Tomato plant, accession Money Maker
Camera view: vertical (180 deg); turntable rotation: 180 degrees
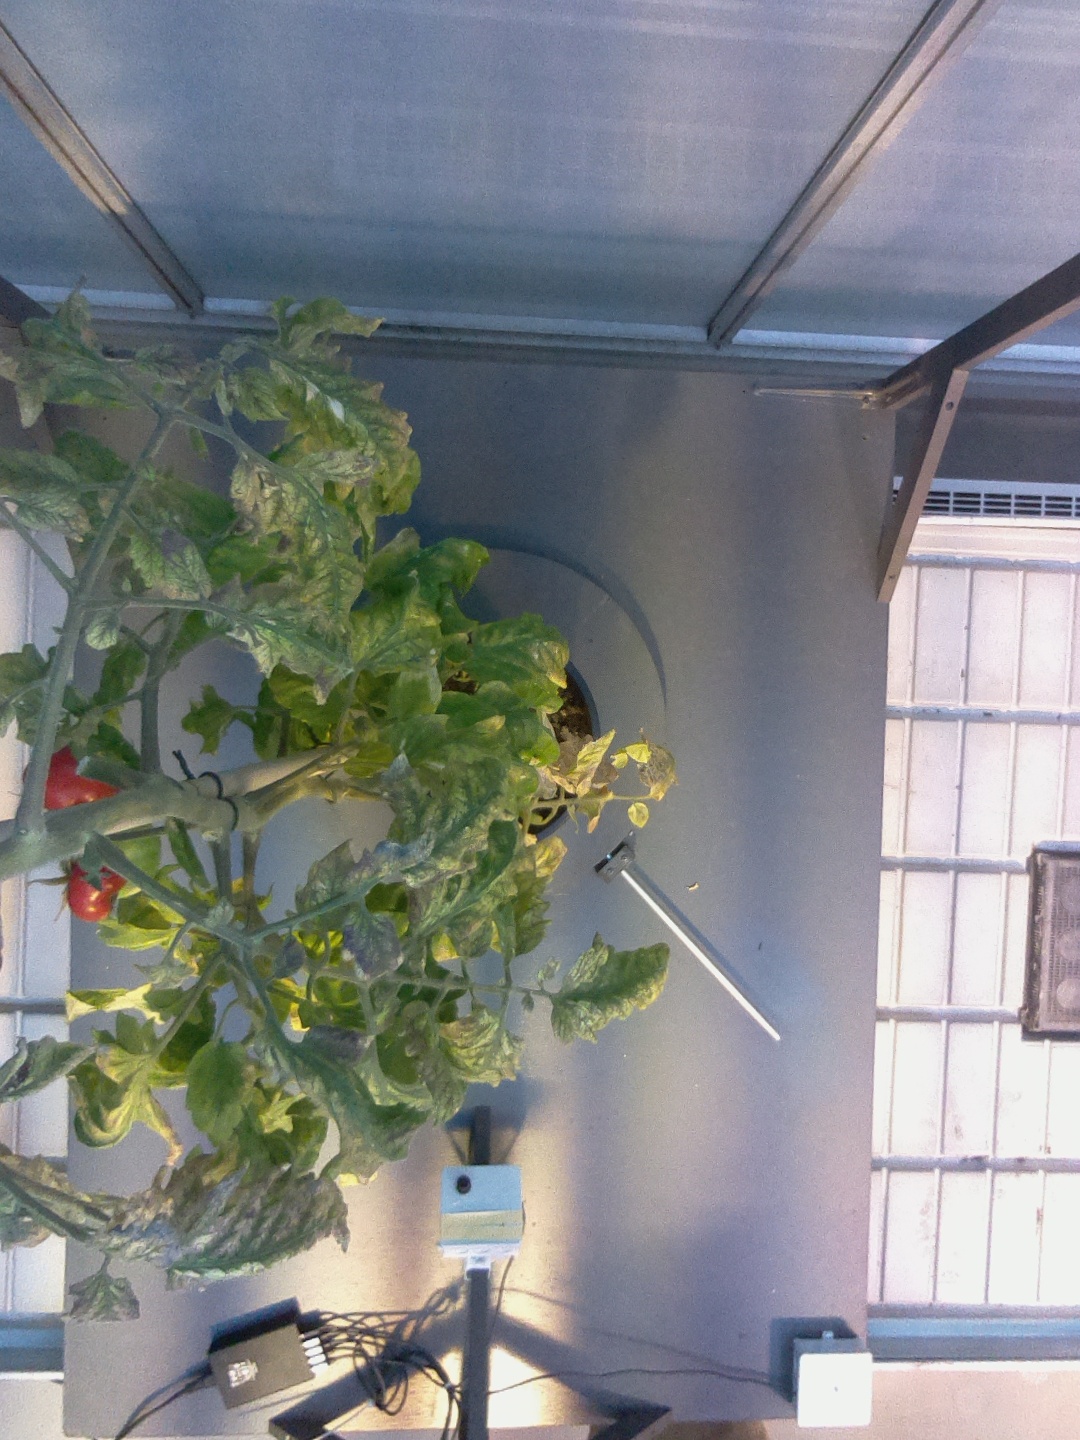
BBCH growth stage 82: 20%-30% of fruits show typical fully ripe color